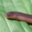
Label: snake